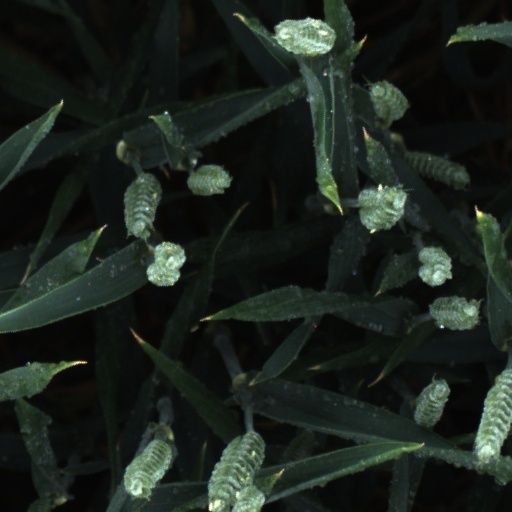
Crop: wheat